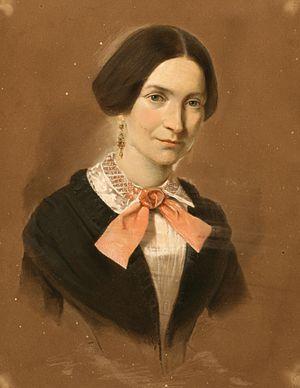
Rosa Ludmilla Assing est une écrivain allemande.